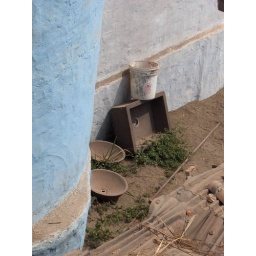
Cantera kitchen sink and bathroom sinks in the chocolate color.